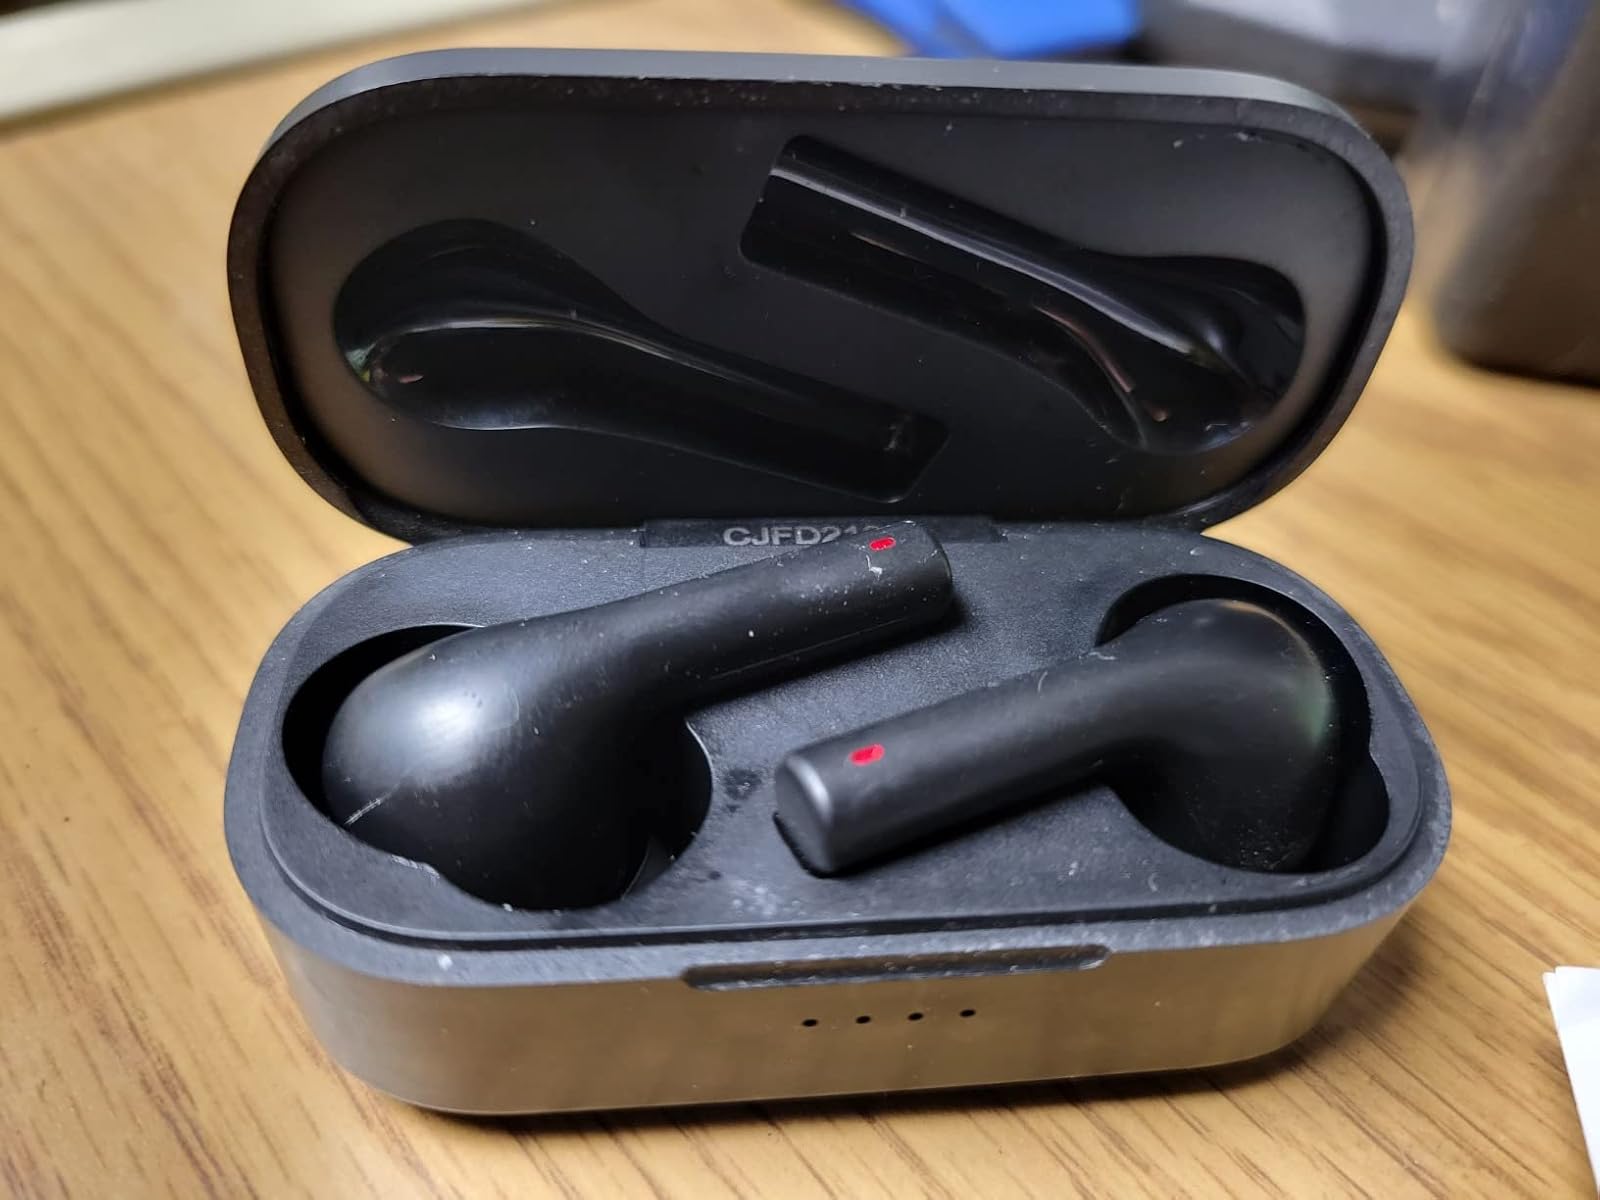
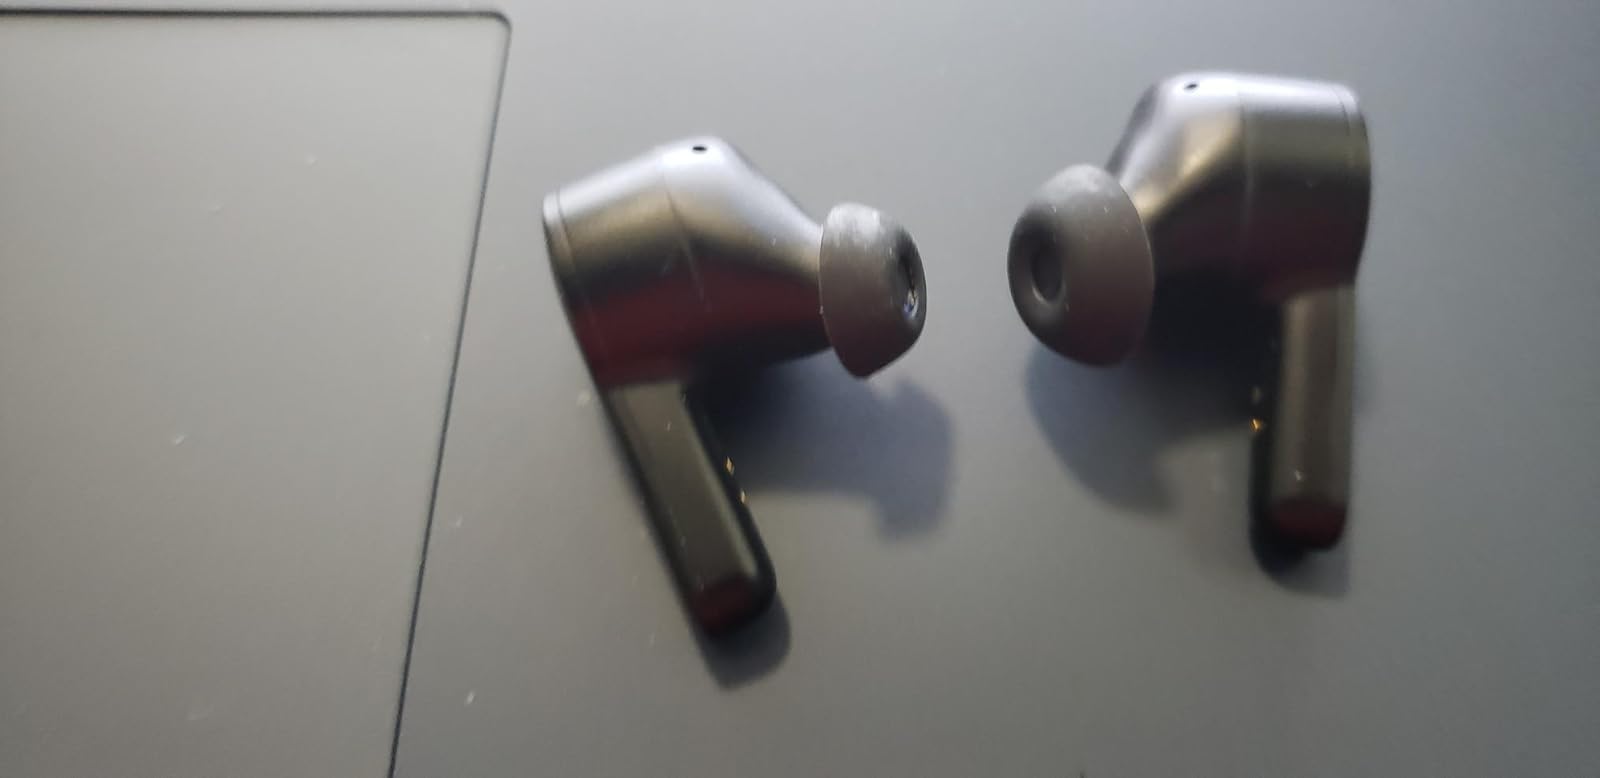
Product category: earbuds
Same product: no